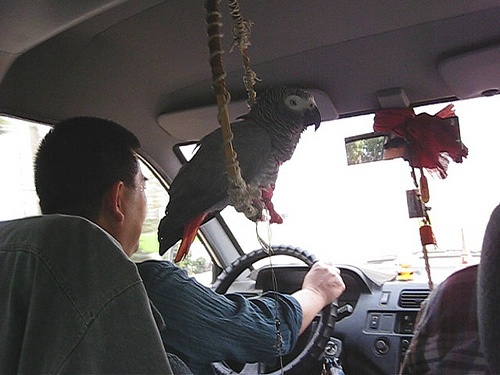
A man driving a car with a parrot on top of a steering wheel.
A parrot in a car while a man drives the car.
A man driving a car with a parrot perched beside him on a hoop.
A parrot ridding in a car next to a man.
A man drives while his bird hangs in the car.